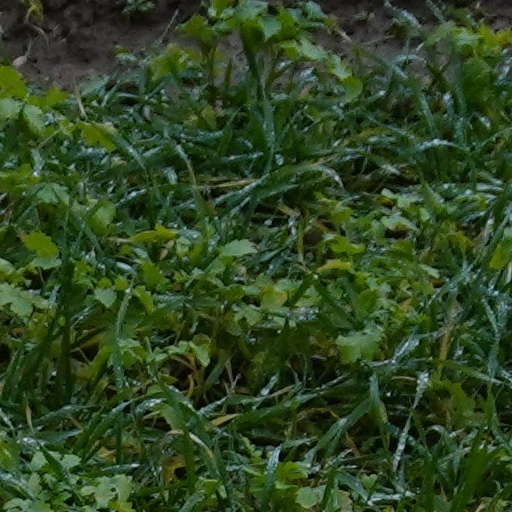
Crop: wheat